Bree Schaaf

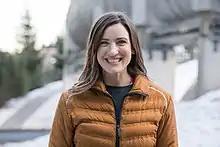
Schaaf in 2017 (Altenberg, Germany)

Bree Schaaf (born May 28, 1980) is an American skeleton racer who competed from 2002 to 2007, then switched over to bobsled as a pilot from 2007 to 2014. Her best Skeleton World Cup finish was sixth at Calgary in November 2006.